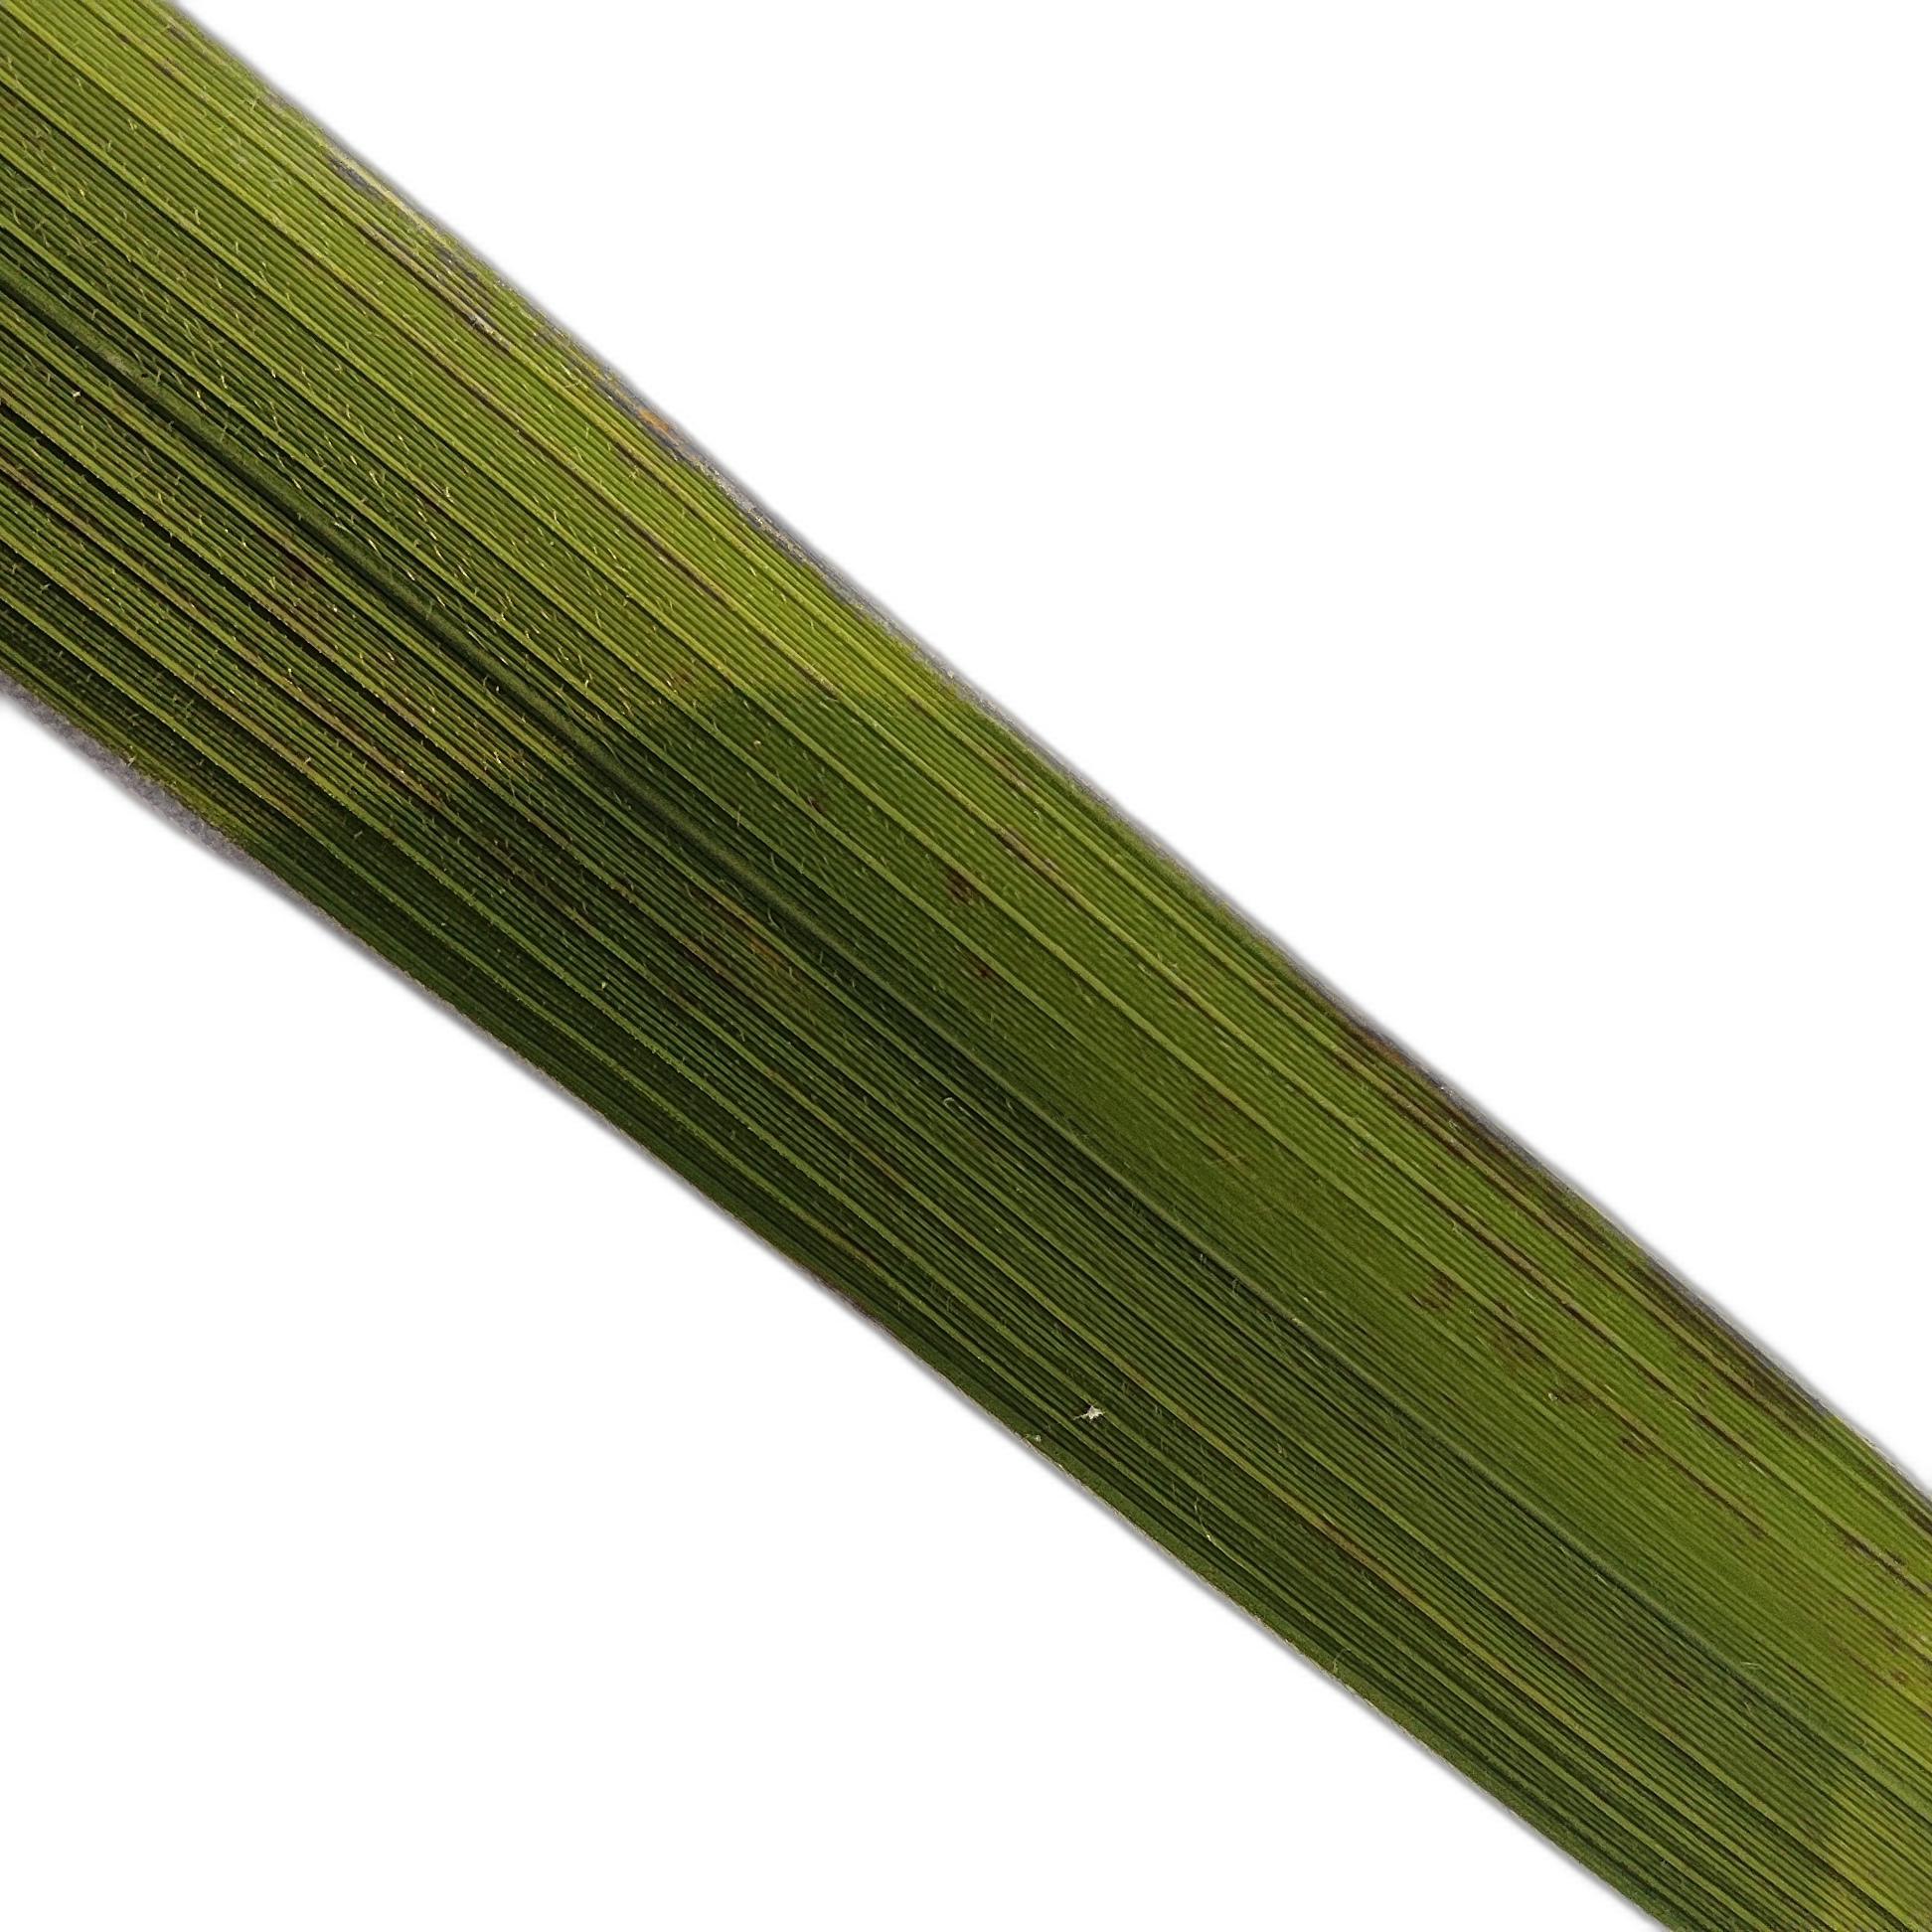
Label: Healthy